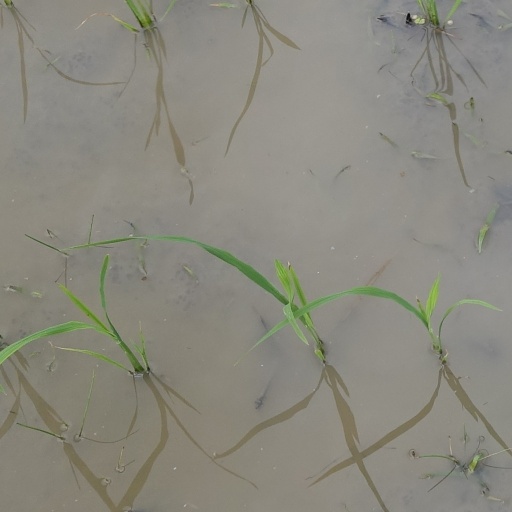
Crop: rice